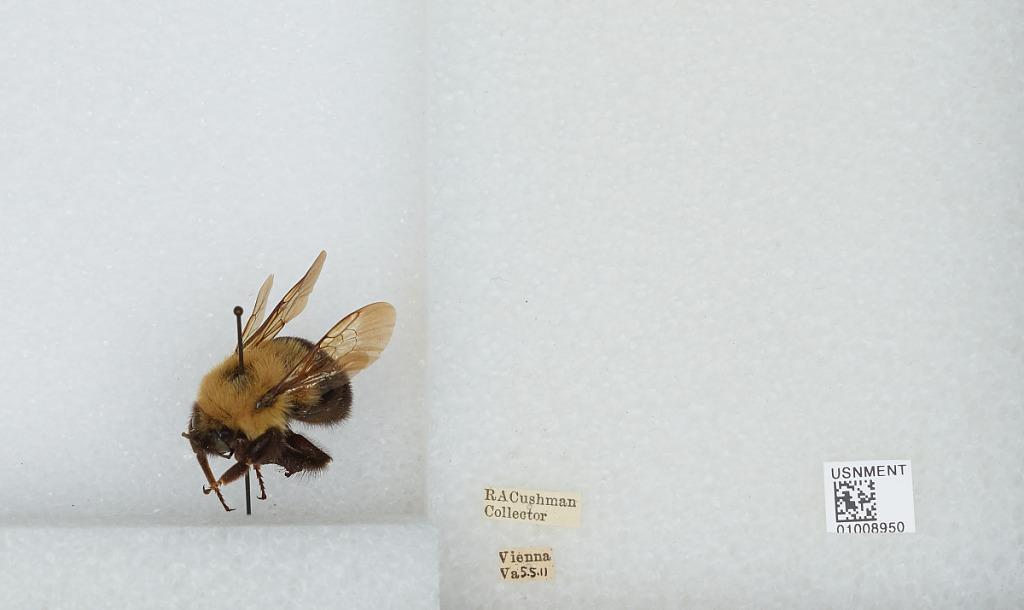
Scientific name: Bombus (Pyrobombus) bimaculatus Cresson
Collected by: R. Cushman
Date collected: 1911-5-5
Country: United States
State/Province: Virginia
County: Fairfax
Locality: Vienna
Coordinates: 38.9, -77.2667